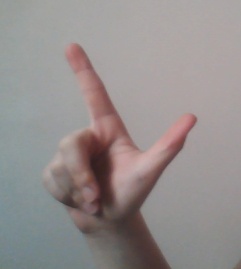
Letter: laam